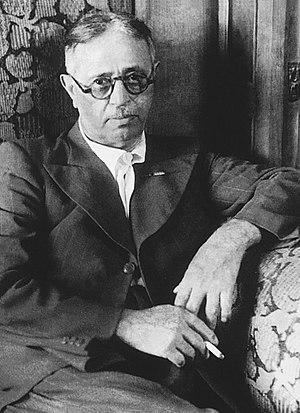
Uzeyir Hadjibeyov est un compositeur, chef d'orchestre, scientifique, producteur, professeur et traducteur azéri. Membre titulaire de l'Académie nationale des sciences d'Azerbaïdjan, professeur, recteur du Conservatoire national de musique d'Azerbaïdjan, président de l'Union des compositeurs de la RSS d'Azerbaïdjan, député du Soviet suprême de l'URSS, membre du PCUS dès 1938, ce personnage public et musicien éminent de l'Azerbaïdjan est en outre l'auteur des hymnes de la RSS d'Azerbaïdjan et de l'Azerbaïdjan. Il est le premier auteur musulman d'opéra.